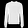
Label: Pullover